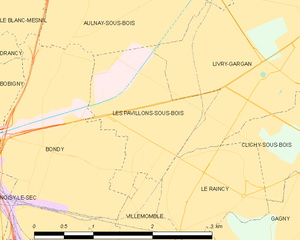
Carte des communes françaises Les Pavillons-sous-Bois